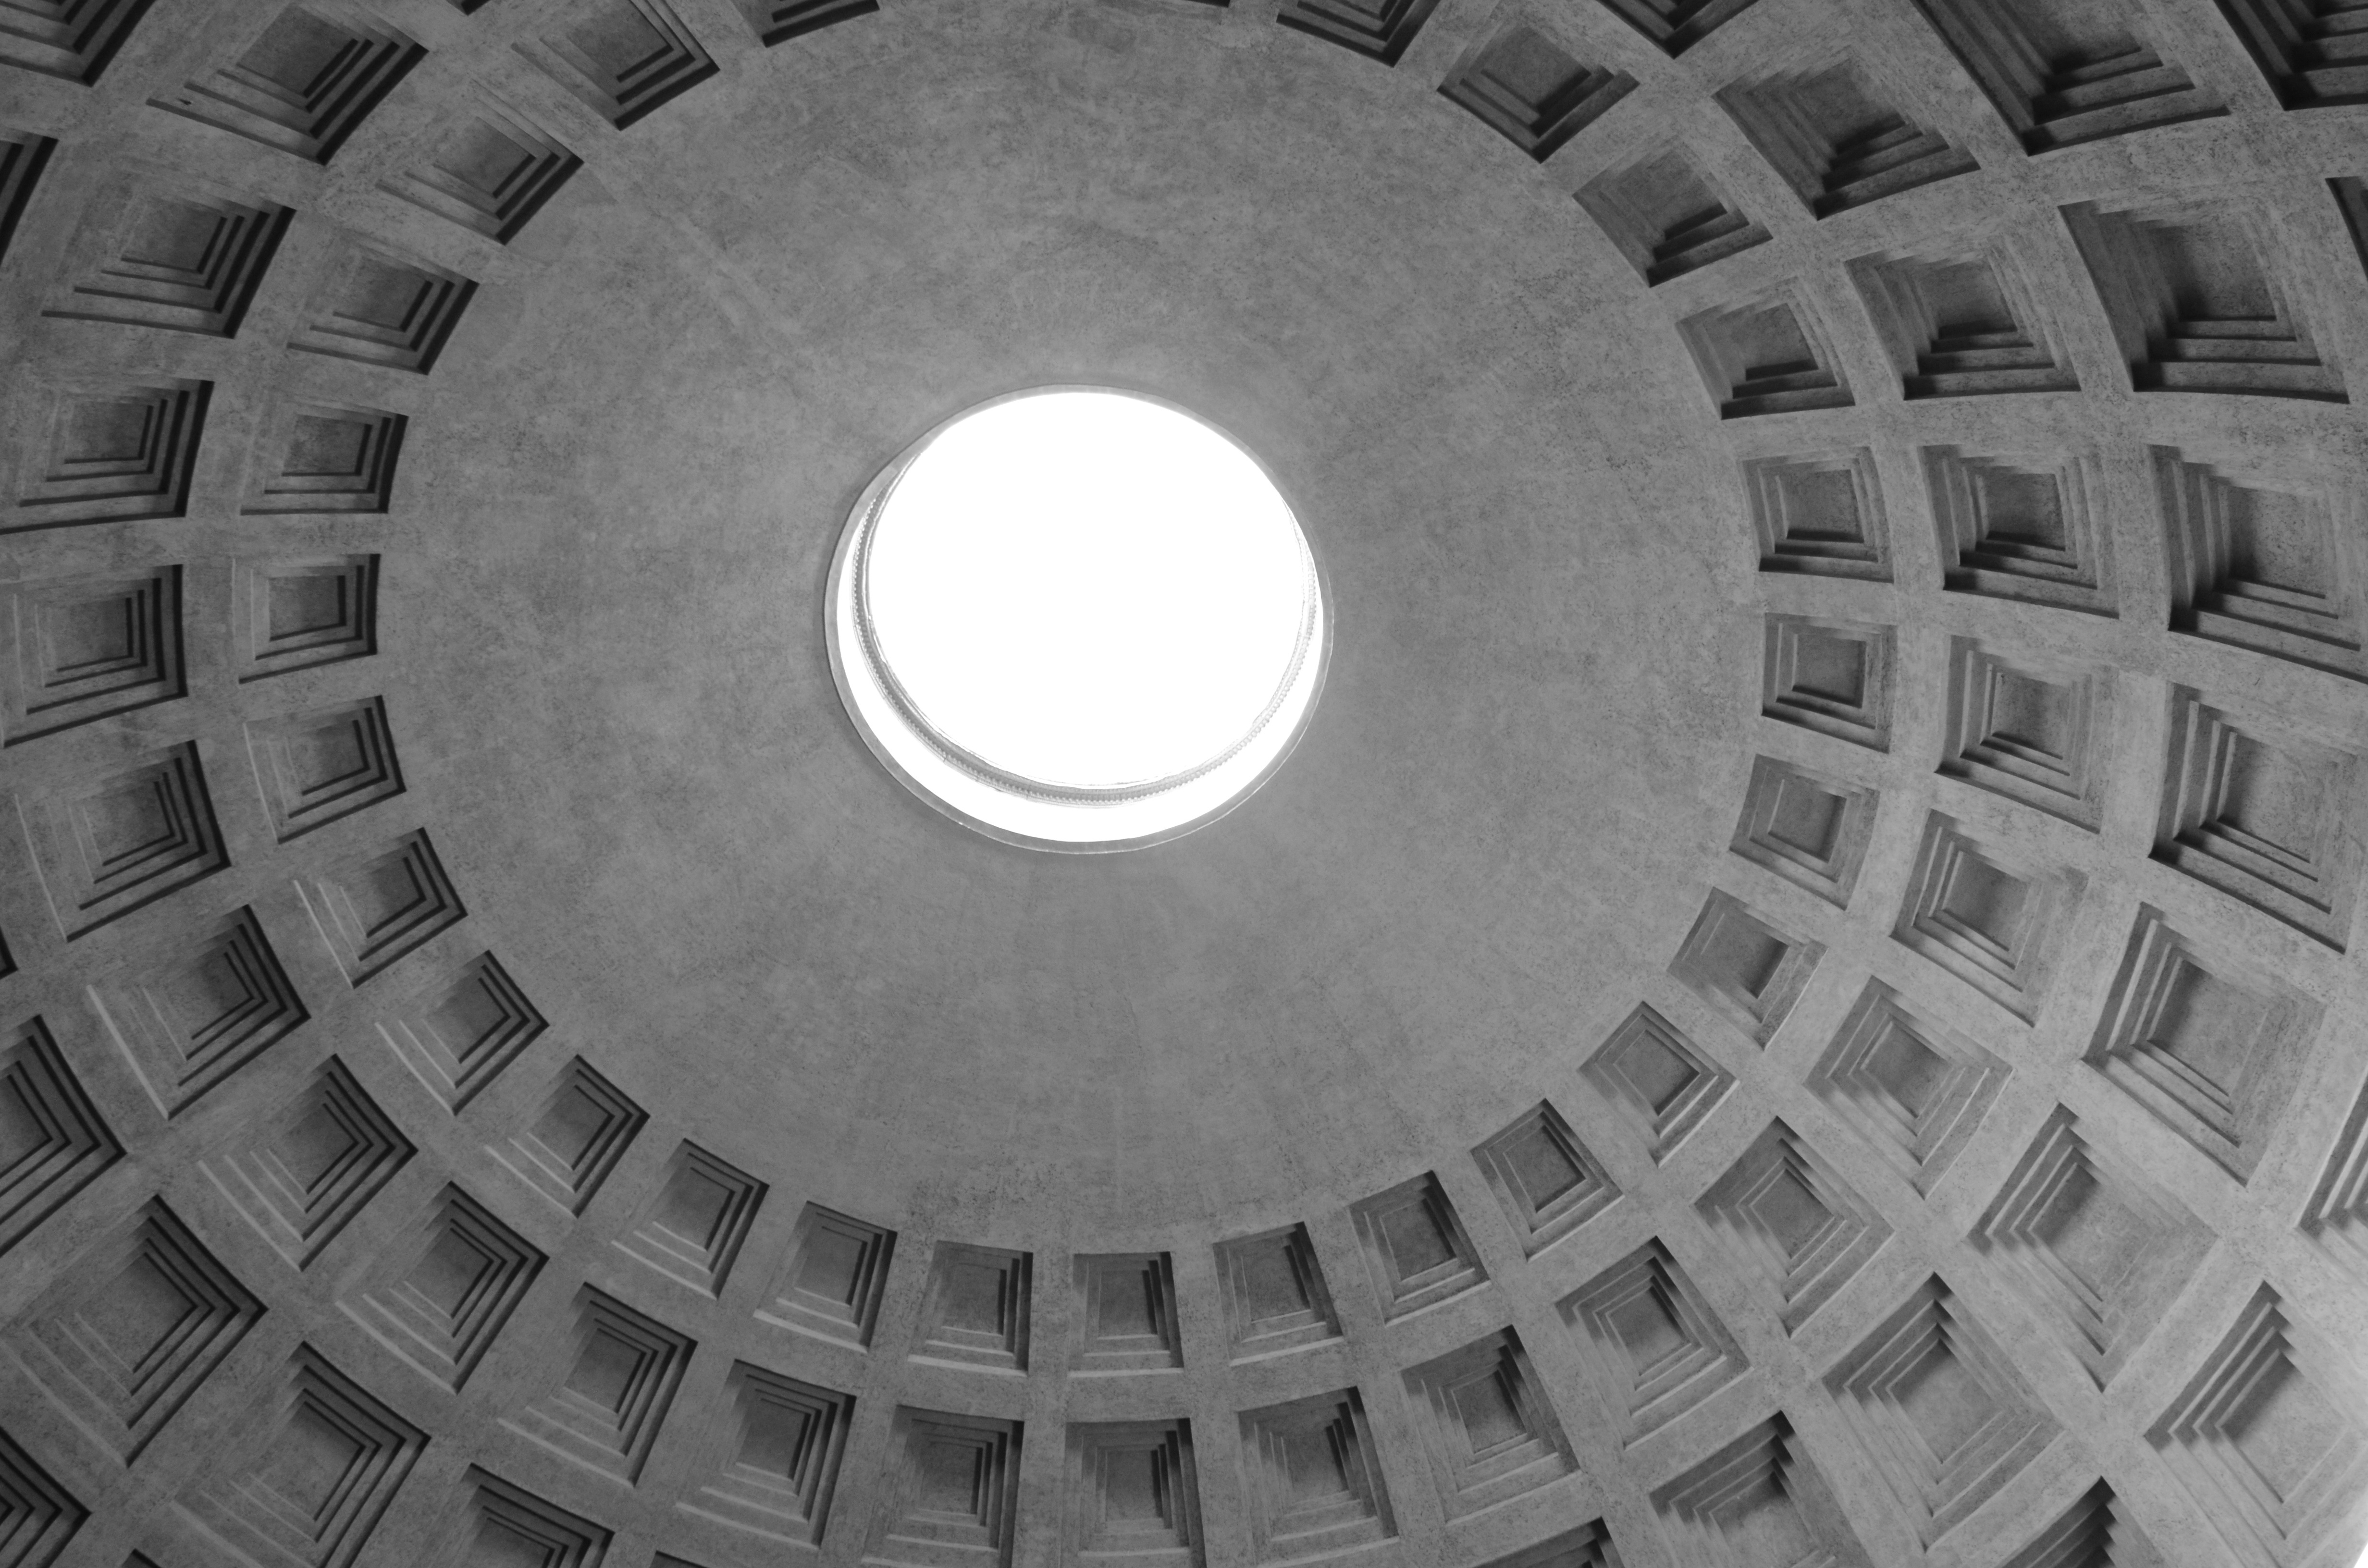
light, black and white, architecture, white, antique, wheel, ray, spiral, interior, roof, building, old, stone, europe, ceiling, line, ancient, italy, church, historic, black, monochrome, tourism, tire, circle, rome, temple, symmetry, roman, history, dome, pantheon, shape, italian, tread, daylighting, monochrome photography, automotive tire